Come and Get It (novel)

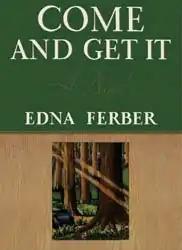
First edition cover (Doubleday, Doran)

Come and Get It is a 1935 novel by American author Edna Ferber. A film version with the same title was produced in 1936.